History of Greenland

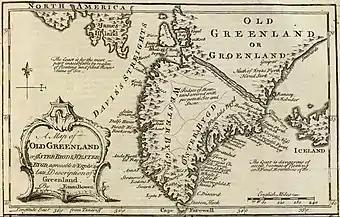
A 1747 map based on Egede's descriptions, including many geographical errors common to the time

Meanwhile, following Sweden's exit from the Kalmar Union, the remaining states in the personal union were reorganised into Denmark-Norway in 1536. In protest against foreign involvement in the region, the Greenlandic polar bear was included in the state's coat of arms in the 1660s (it was removed in 1958 but remains part of the royal coat of arms). In the second half of the 17th century Dutch, German, French, Basque, and Dano-Norwegian ships hunted bowhead whales in the pack ice off the east coast of Greenland, regularly coming to shore to trade and replenish drinking water. Foreign trade was later forbidden by Danish monopoly merchants.